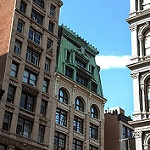
Scene: Outdoor